Filipino cuisine

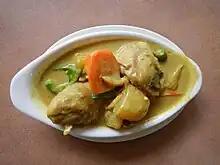
Philippine chicken curry with its popular coconut milk sauce

Savoury dishes often eaten during "merienda" include "pancit canton" (stir-fried noodles), "palabok" (rice noodles with a shrimp-based sauce), "tokwa't baboy" (fried tofu with boiled pork ears in a garlic-flavored soy sauce and vinegar dressing), and "dinuguan" (a spicy stew made of pork blood), which is often served with "puto" (steamed rice flour cakes).